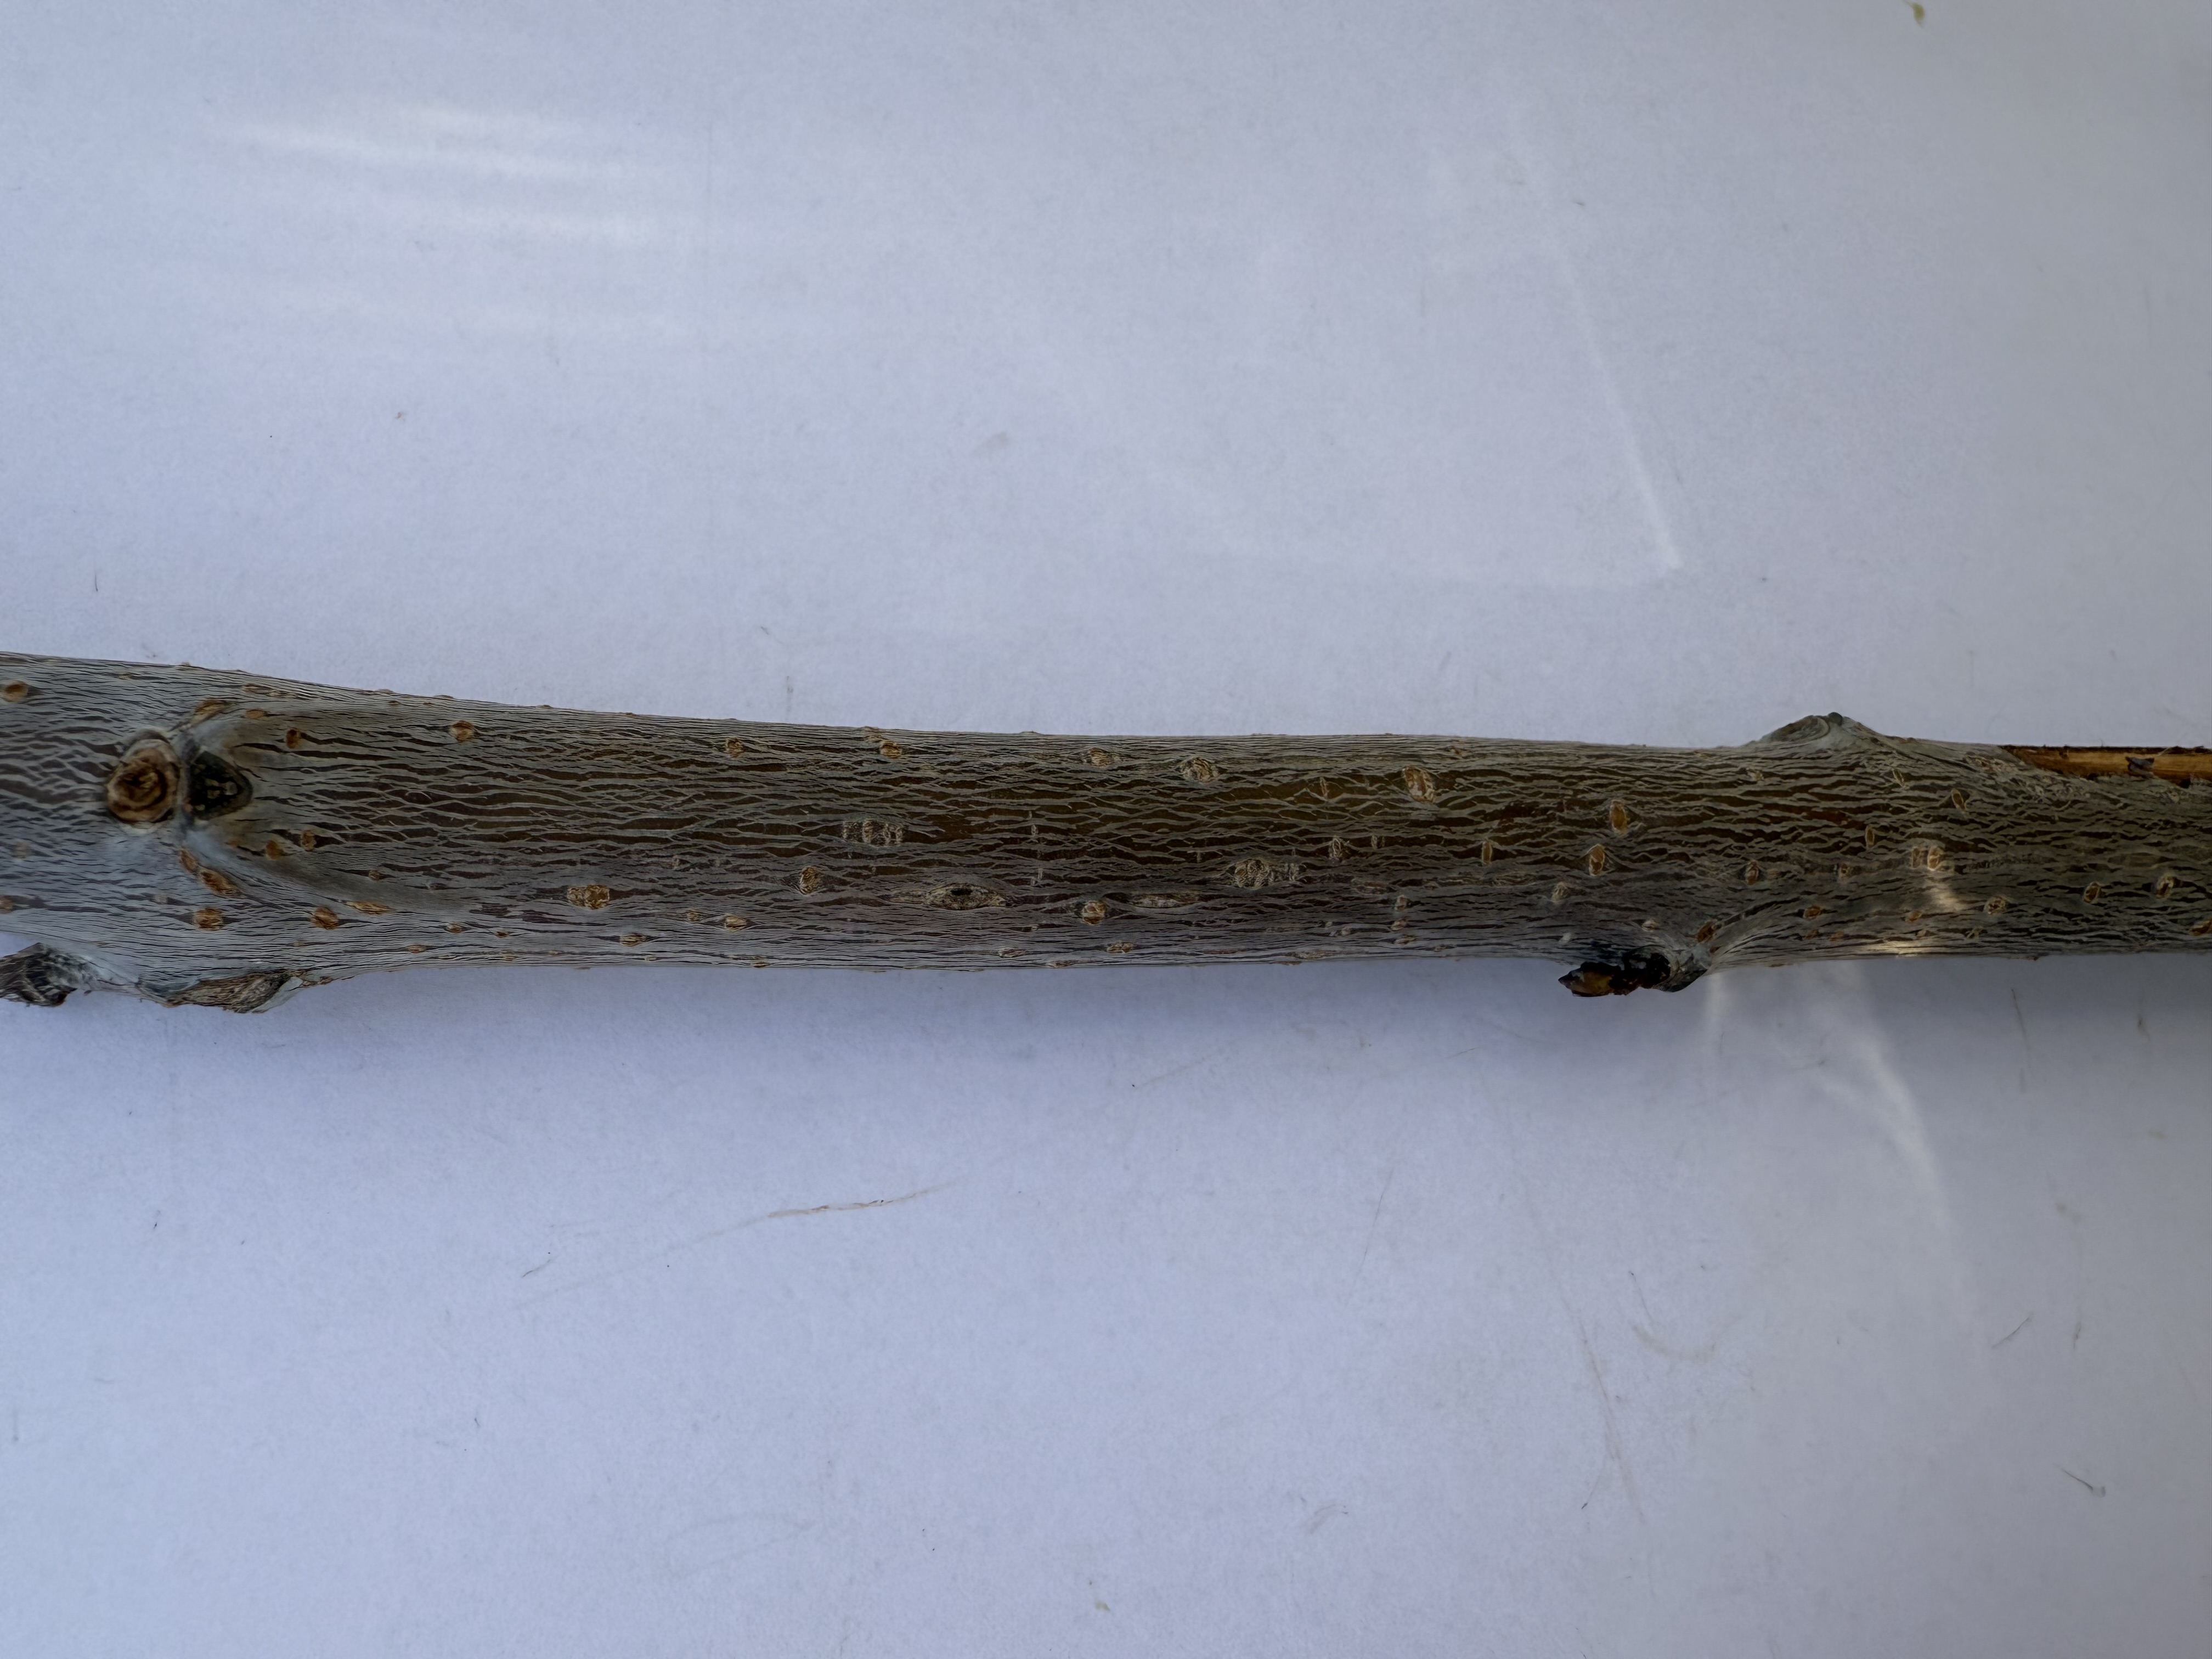
Variety: Napolyon Cherry